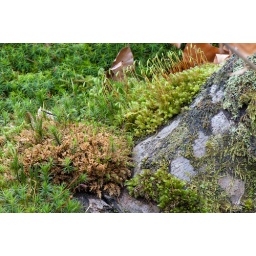
A variety of mosses growing at the base of a Beech tree in Plora Wood.